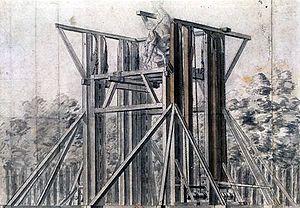
Échafaud pour monter les Chevaux de Marly aux Champs-Élysées en 1794. Dessin à la plume et lavis à l'encre de Chine, rehauts d'aquarelle, par Nicolas Coustou (1658-1733), frère de Guillaume Coustou (1677-1846), le sculpteur des Chevaux de Marly.
Les Chevaux de Marly sont deux groupes sculptés représentant des chevaux cabrés et leurs palefreniers. En marbre de Carrare, ils ont été exécutés entre 1743 et 1745 par Guillaume Coustou.